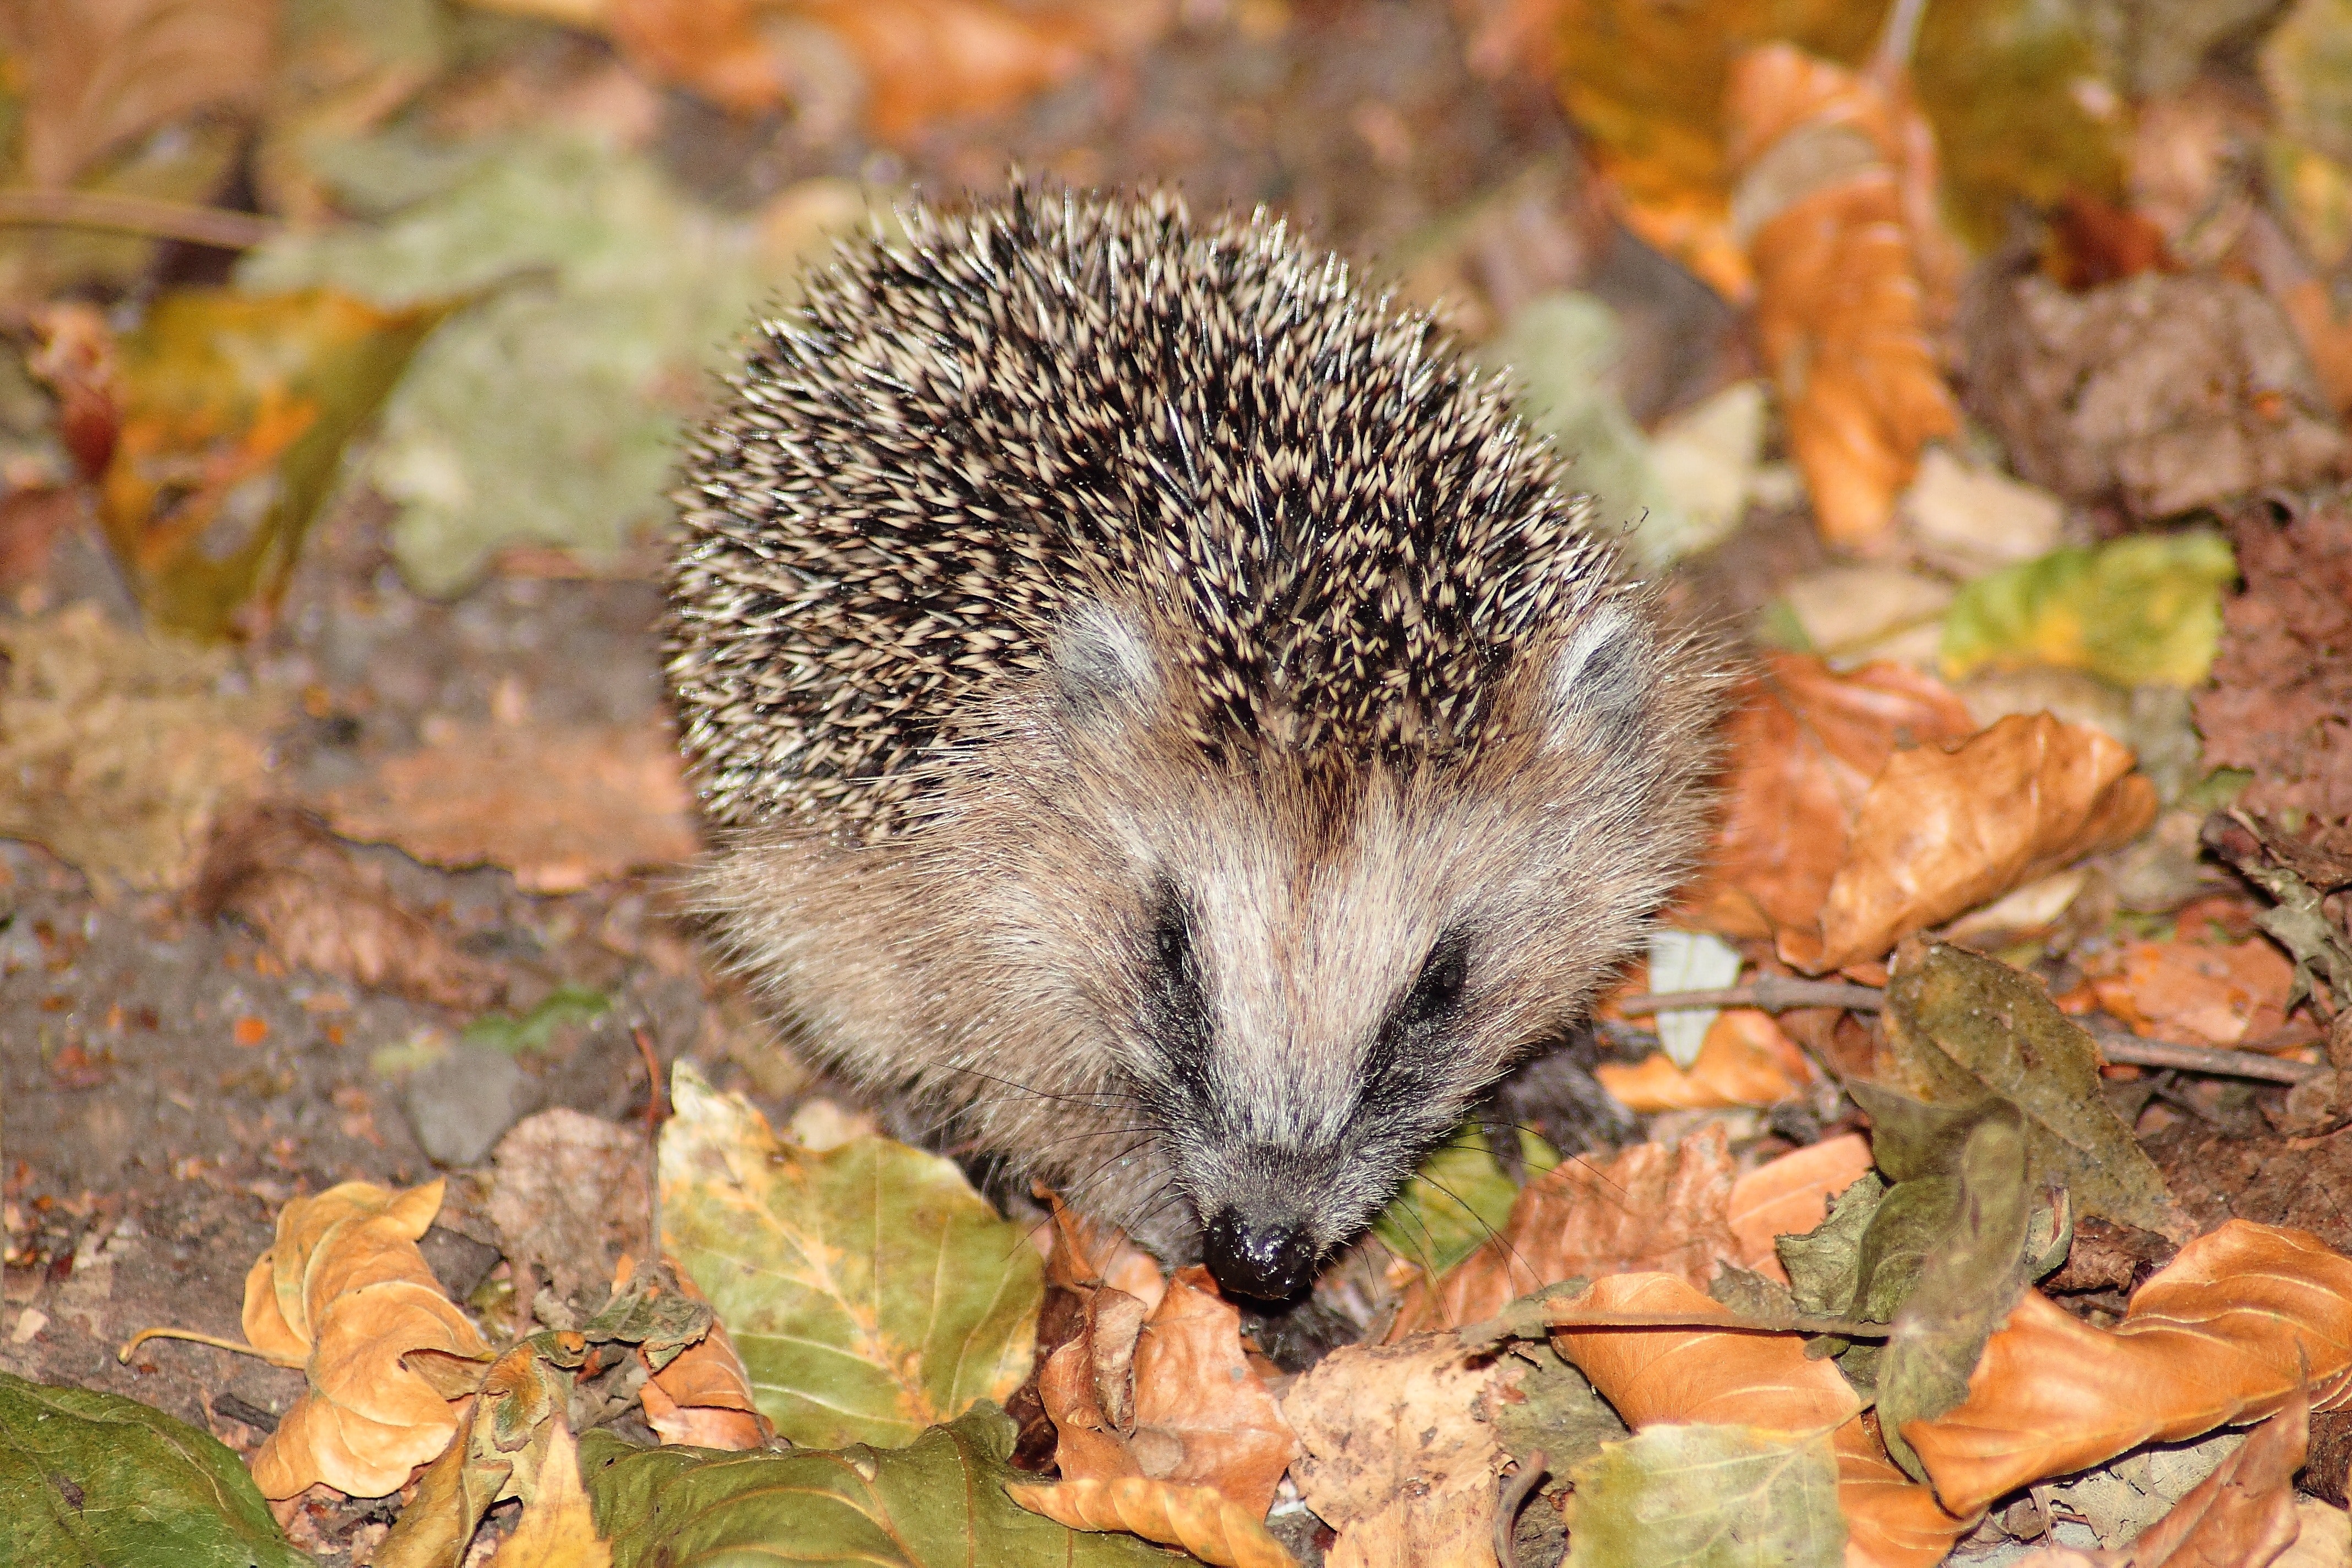
erinaceidae, hedgehog, domesticated hedgehog, mammal, terrestrial animal, porcupine, leaf, monotreme, wildlife, adaptation, organism, snout, rodent, plant, fawn